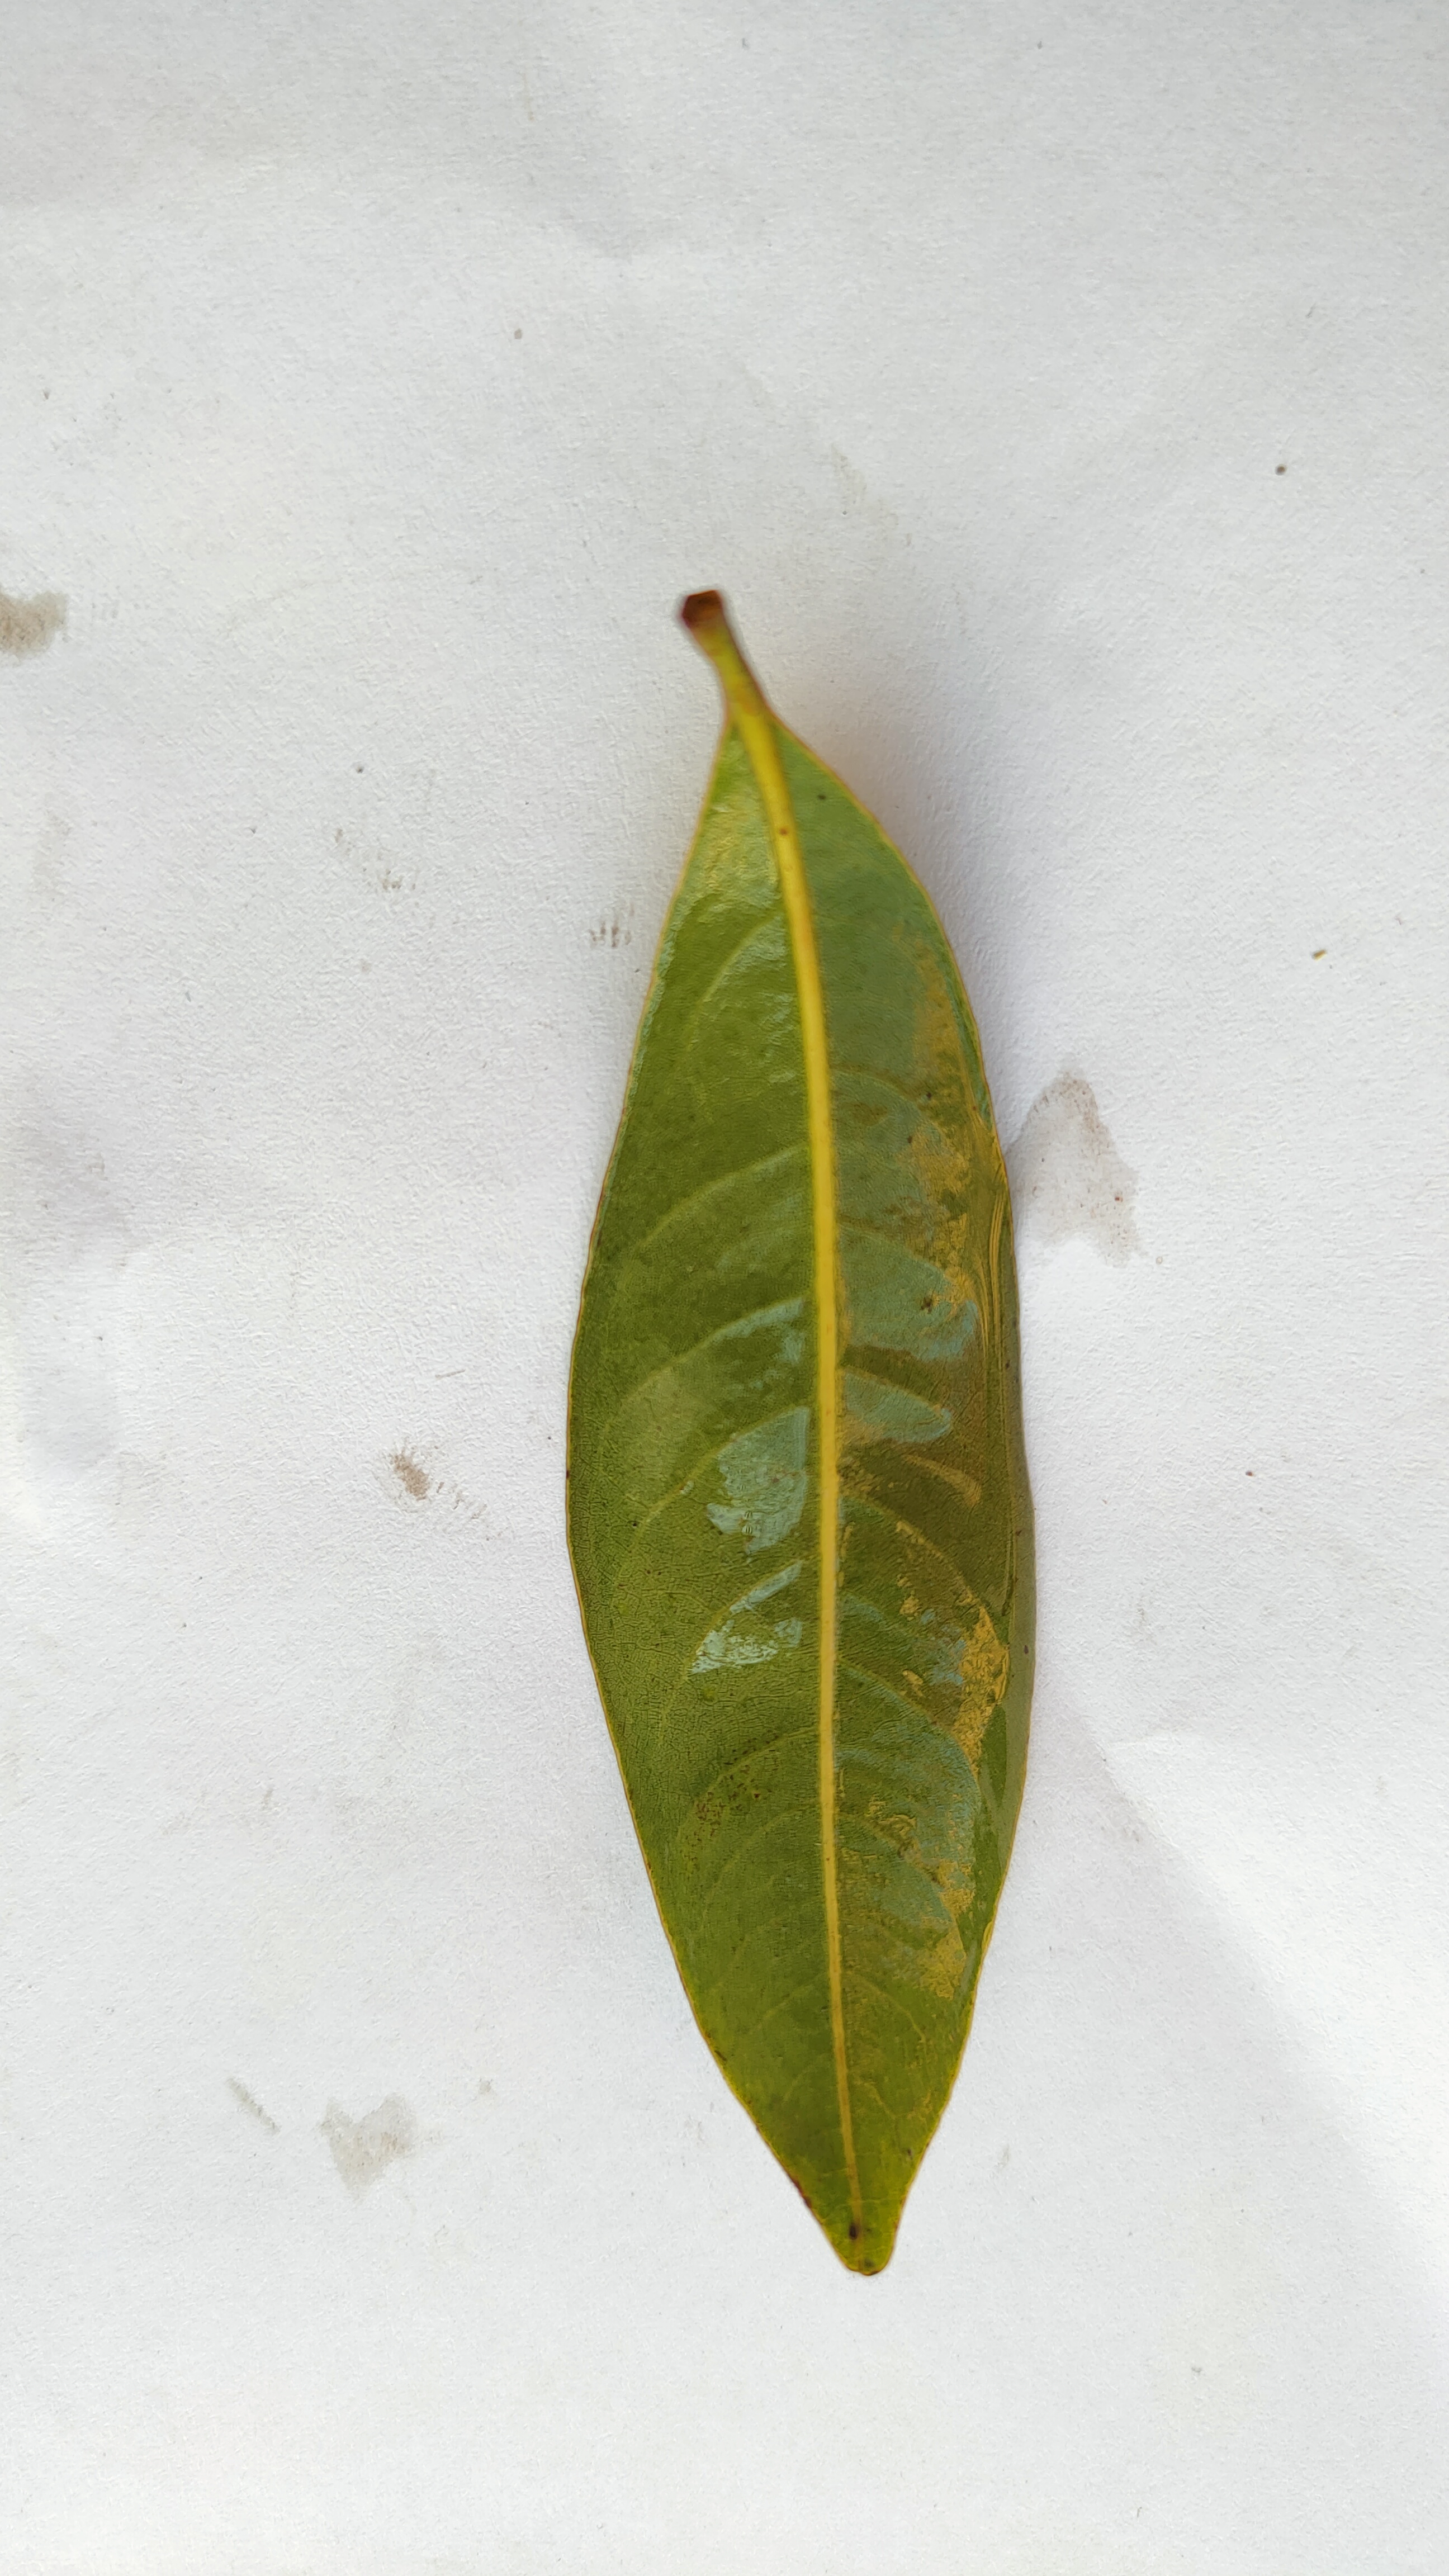
Leaf variety: Lychee